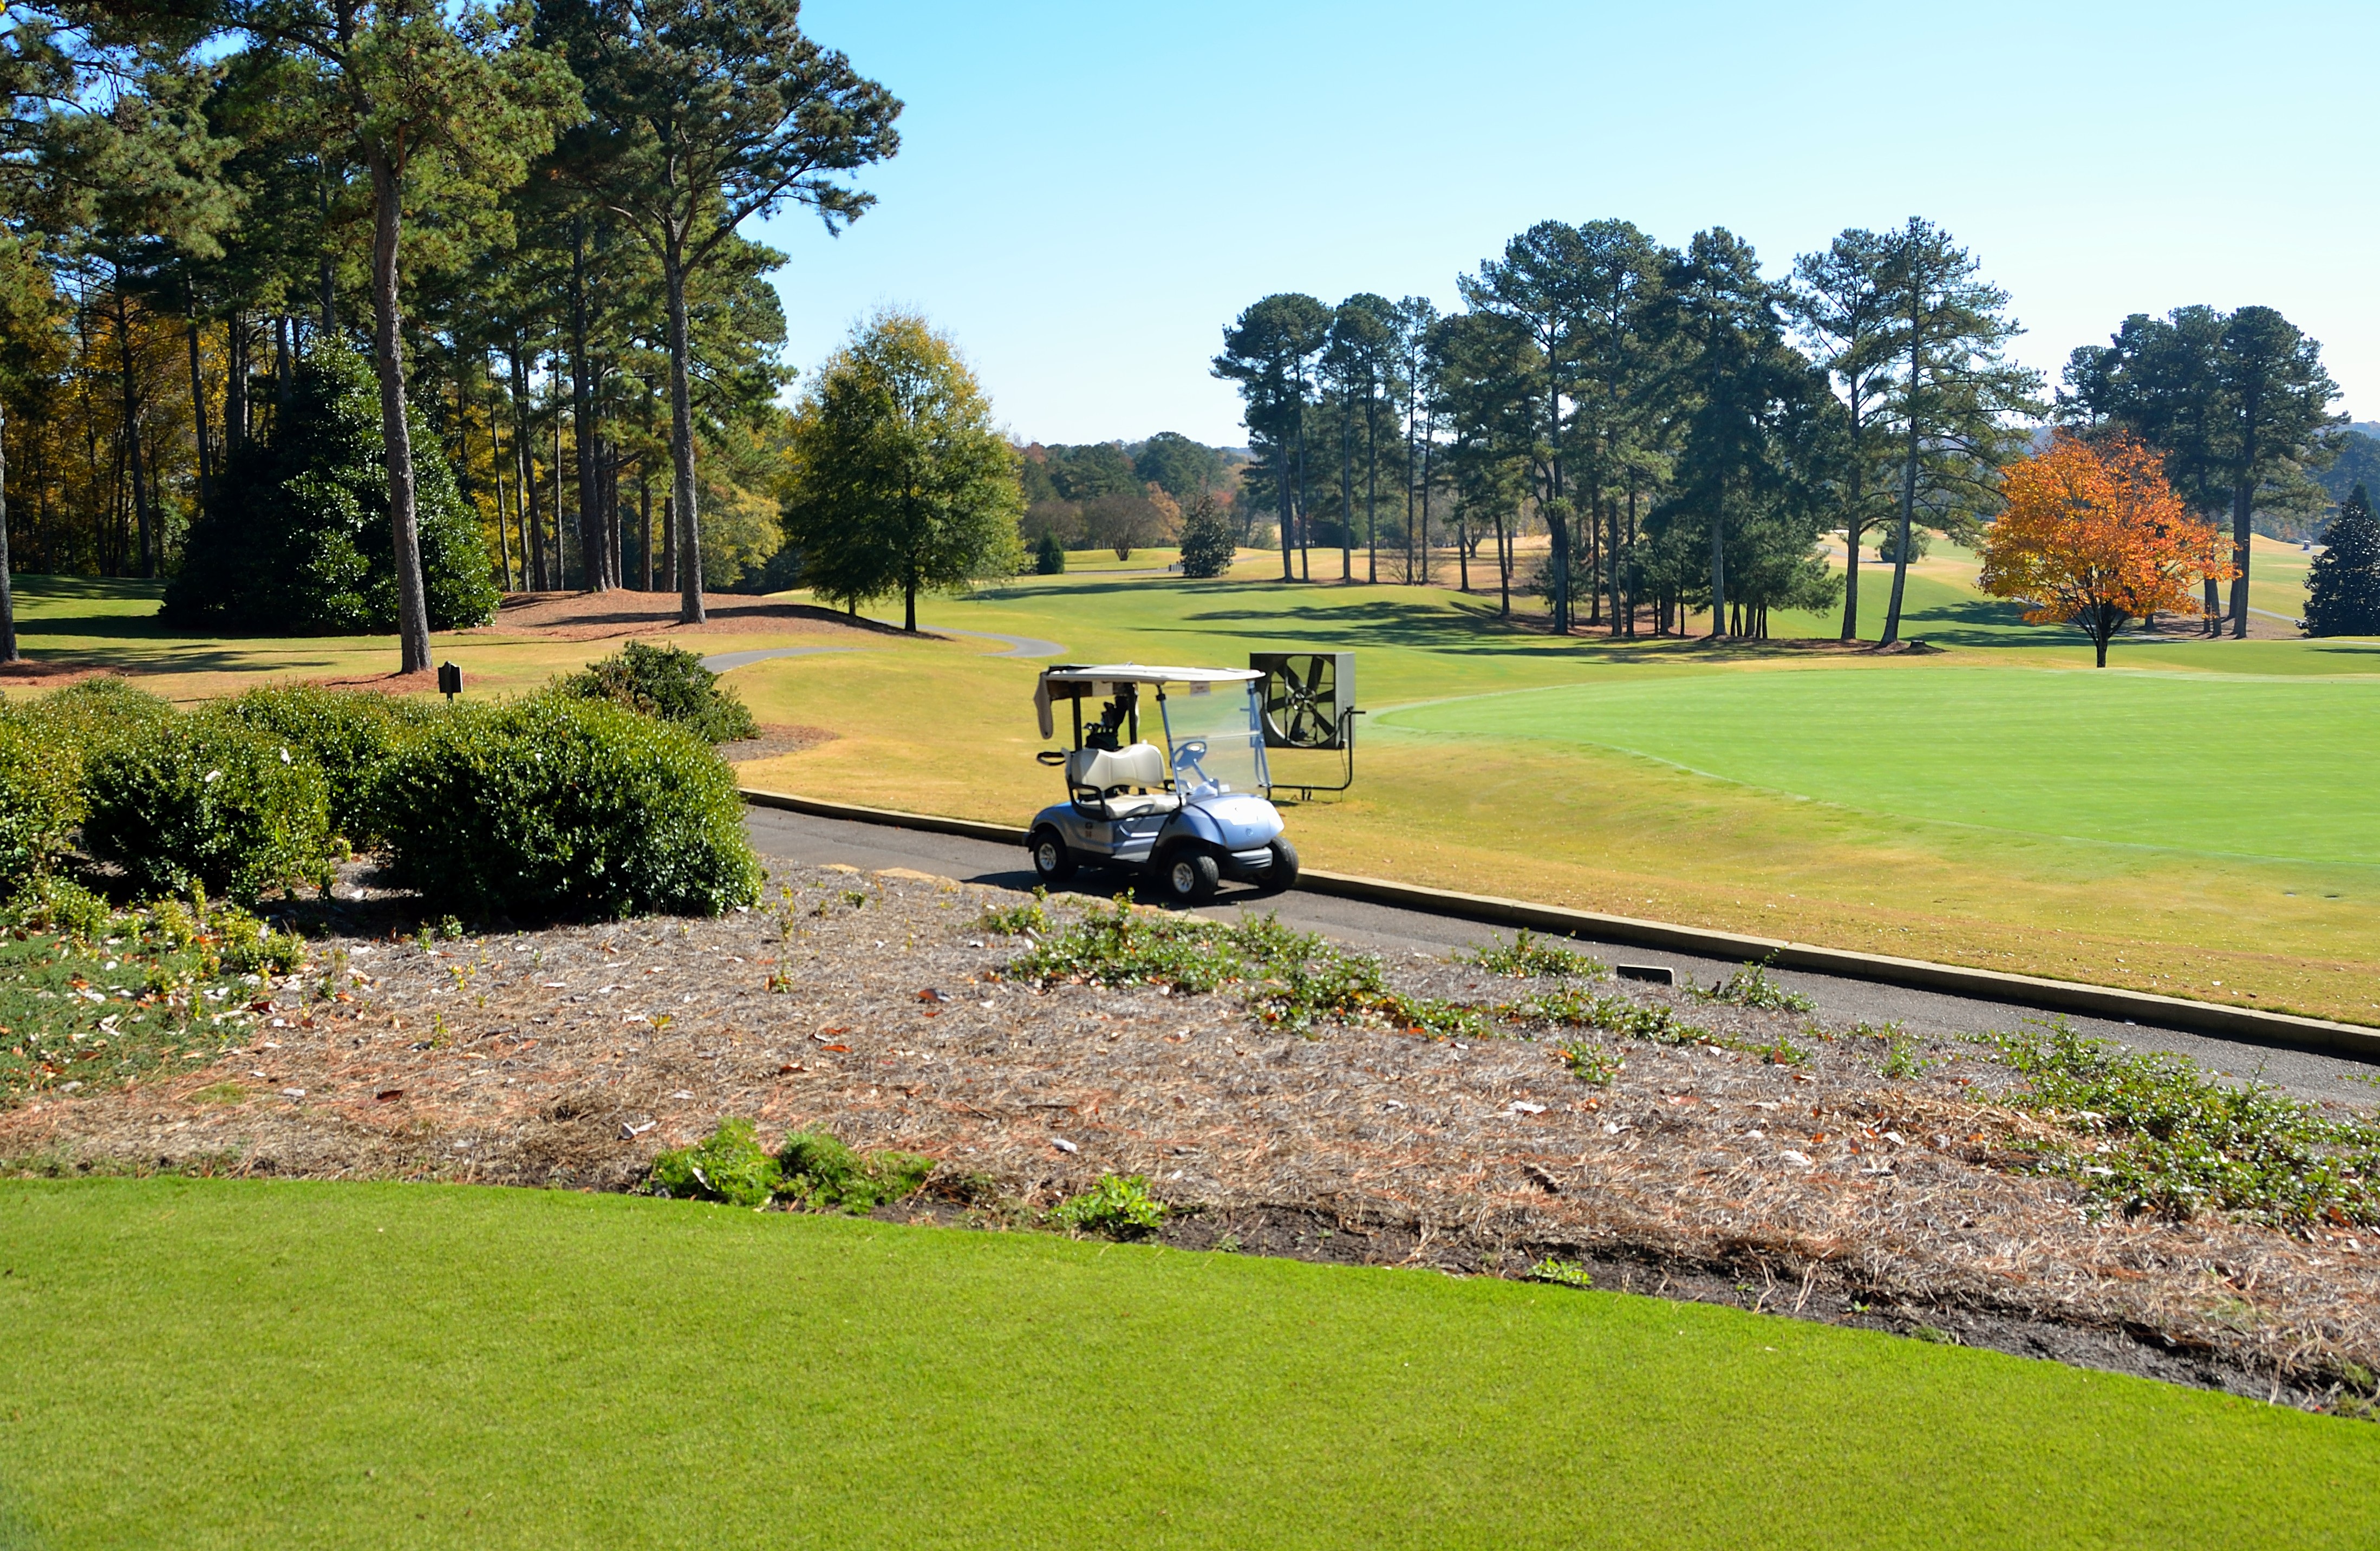
tree, nature, grass, structure, sky, sport, field, lawn, meadow, game, play, hole, summer, vacation, recreation, transportation, green, flag, park, bag, club, garden, lifestyle, leisure, golf, golf course, golfing, golf club, trees, outdoors, relaxation, sports, ball, buggy, tee, estate, fairway, yard, hobby, par, rural area, greens, golfer, golf cart, golf course landscape, residential area, outdoor recreation, sport venue